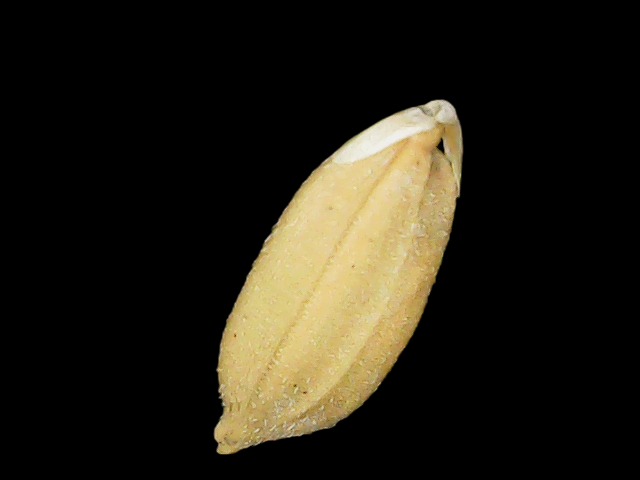
Rice variety: Binadhan08